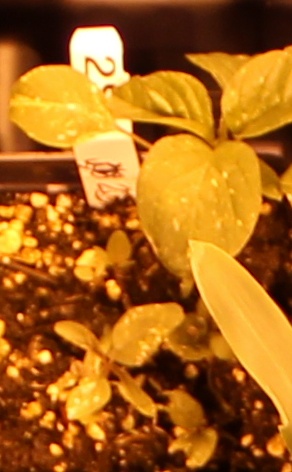
Label: Palmer Amaranth